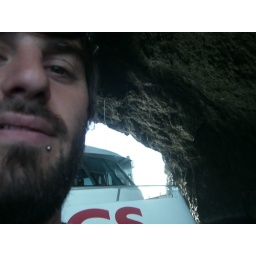
Hole in the rock boat trip